Multimeter

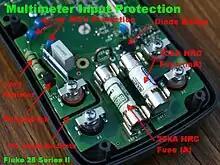
An example of input protection on a multimeter

Most multimeters include a fuse, or two fuses, which will sometimes prevent damage to the multimeter from a current overload on the highest current range. (For added safety, test leads with fuses built in are available.) A common error when operating a multimeter is to set the meter to measure resistance or current, and then connect it directly to a low-impedance voltage source. Unfused meters are often quickly destroyed by such errors; fused meters often survive. Fuses used in meters must carry the maximum measuring current of the instrument, but are intended to disconnect if operator error exposes the meter to a low-impedance fault. Meters with inadequate or unsafe fusing were not uncommon; this situation has led to the creation of the IEC61010 categories to rate the safety and robustness of meters.